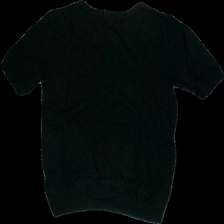
View: back
Type: Top
Category: Ladies
Brand: H&M
Colors: Black
Material: 66% viscose, 34% nylon
Cut: C-collar
Size: S
Price range: 50-100
Recommended usage: Reuse